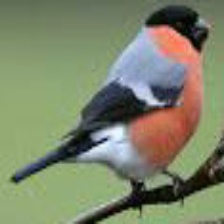
Species: EURASIAN BULLFINCH
Scientific name: PYRRHULA PYRRHULA